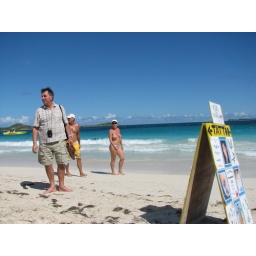
topless woman walking around beach in St Martin